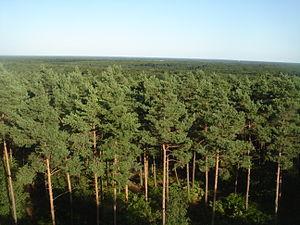
La forêt d'Orléans depuis l'observatoire des Caillettes, Nibelle, Loiret, France
La liste des sites Natura 2000 du Loiret recense les sites du réseau Natura 2000 situés dans le département français du Loiret.
Nibelle est une commune française située dans le département du Loiret en région Centre-Val de Loire.